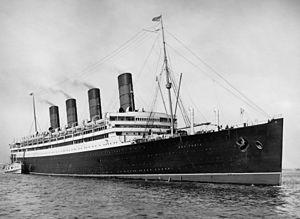
Le RMS Aquitania est un paquebot transatlantique britannique de la Cunard Line en service de 1914 à 1950. Il est construit dans la lignée du Lusitania et du Mauretania, tout en étant nettement plus grand et luxueux, mais moins rapide. Mis en service fin mai 1914, il n'a le temps de faire que trois traversées augurant d'un succès encourageant, avant le début de la Première Guerre mondiale. Durant le conflit, le paquebot, d'abord transformé en croiseur auxiliaire sans être utilisé comme tel, sert de transport de troupes et de navire-hôpital, notamment dans le cadre de la bataille des Dardanelles.
Joseph Groves Boxhall, né le 23 mars 1884 et mort le 25 avril 1967, est un marin britannique. Élevé dans une famille de marins, il obtient ses certificats de second en 1903, puis ceux de capitaine dans les années qui suivent. Il rejoint finalement la White Star Line en 1907 et sert sur plusieurs navires, notamment l’Oceanic, avant d'être muté comme quatrième officier à bord du Titanic, dernier-né de la compagnie.